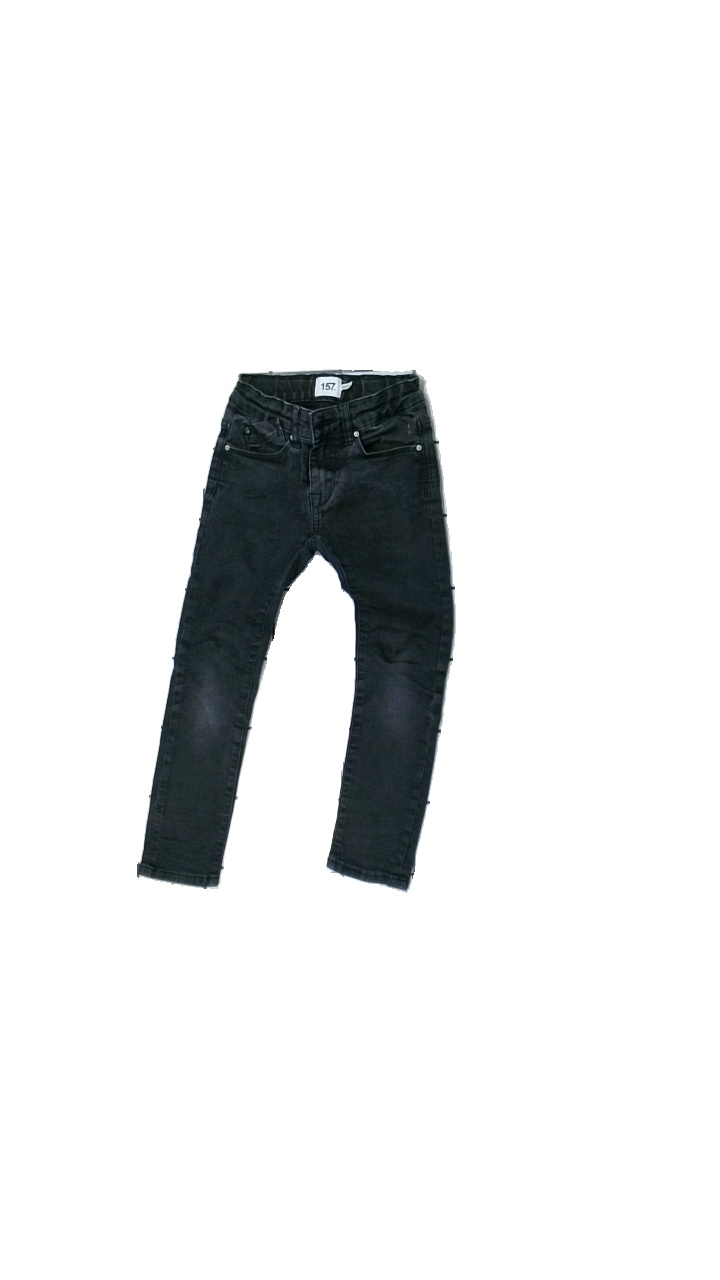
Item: Jeans (Children)
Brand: Lager 157
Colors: Grey
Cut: Regular, Tight
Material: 80% cotton, 20% polyester
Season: All
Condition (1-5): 3
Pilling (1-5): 3
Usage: Export
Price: <50